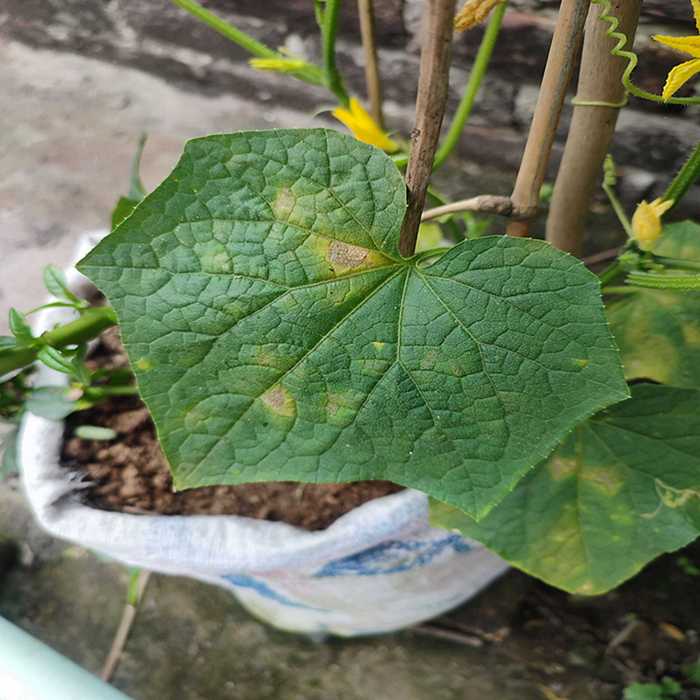
Plant: Cucumber
Label: Downy mildew